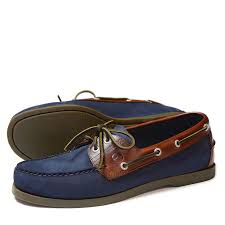
Label: Boat